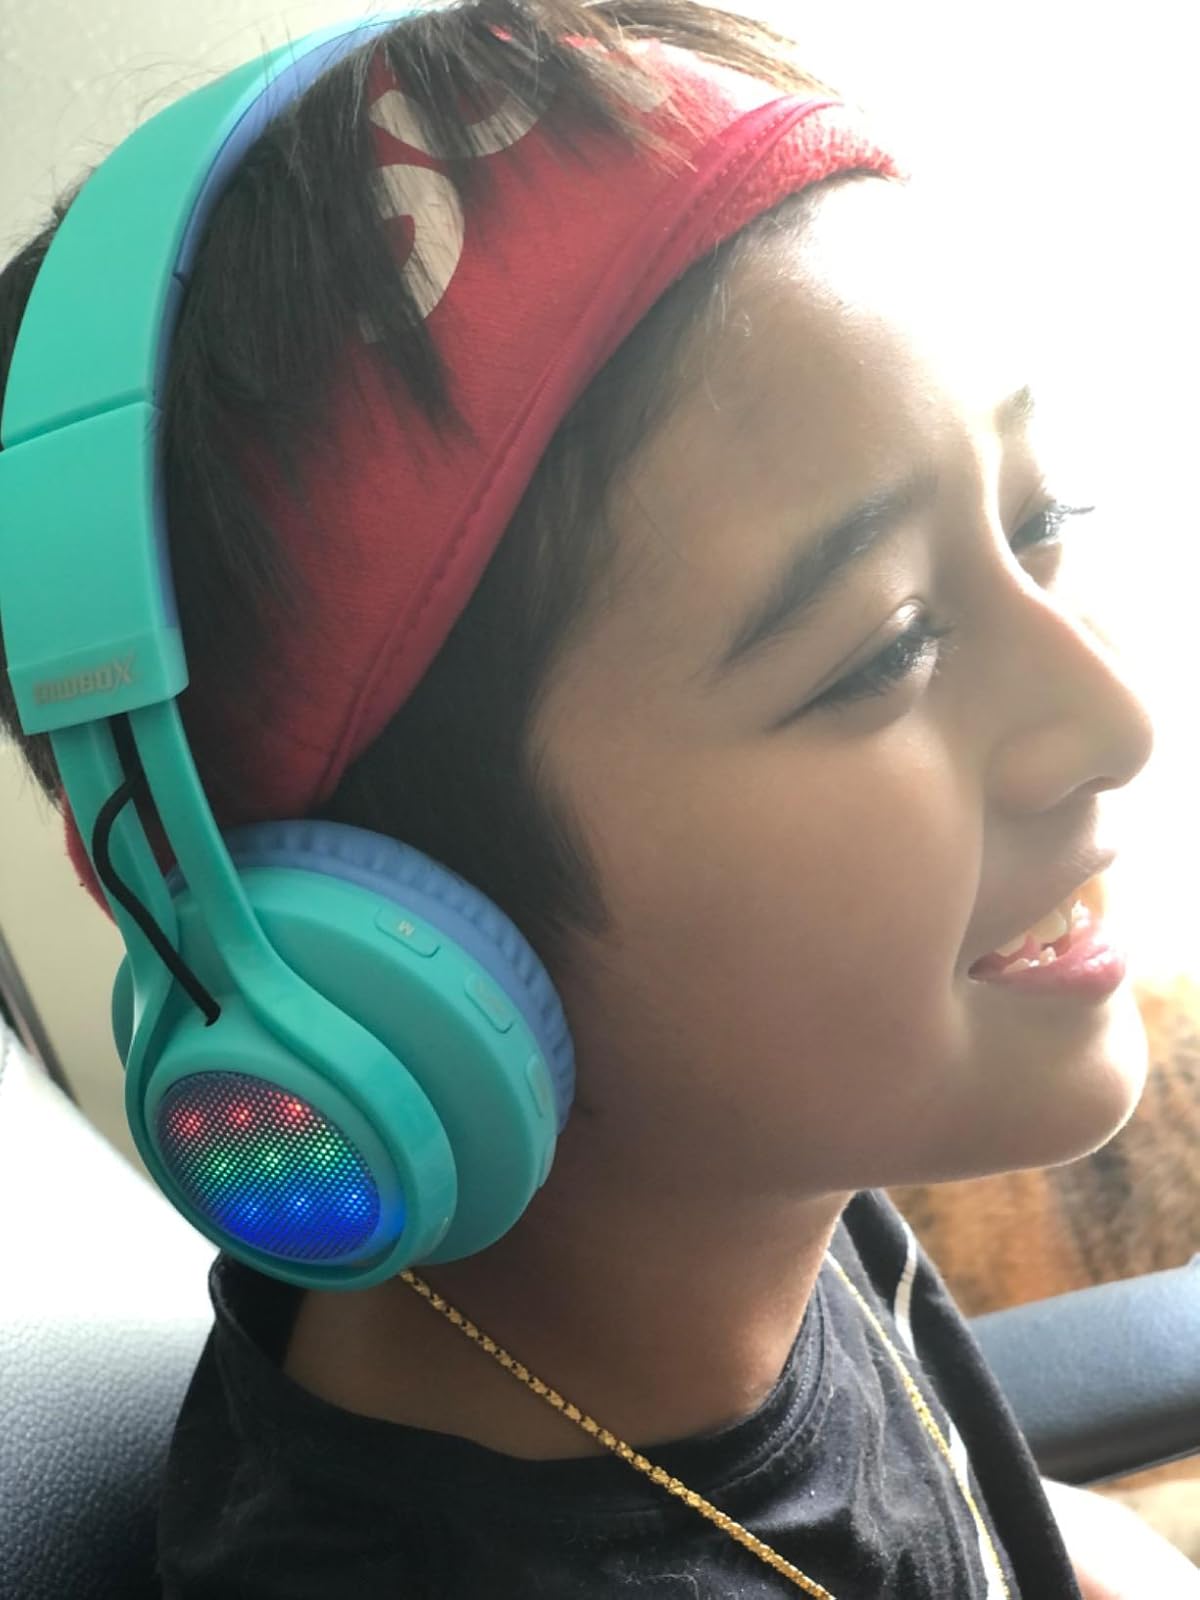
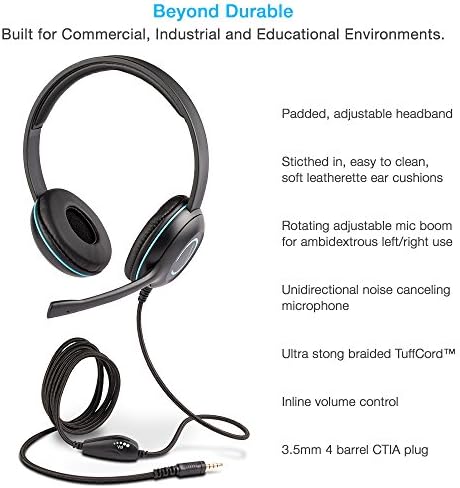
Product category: headphones
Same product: no